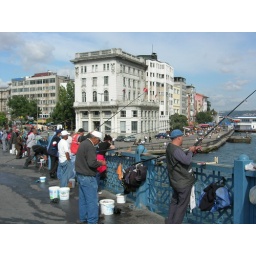
People standing on the bridge over the Golden Horn and fishing.